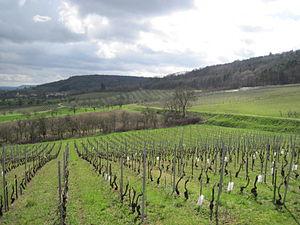
Bruley est une commune française située dans le département de Meurthe-et-Moselle, en région Grand Est.